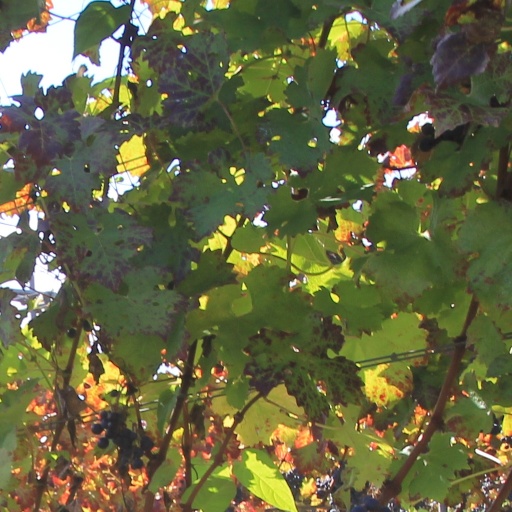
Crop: grape